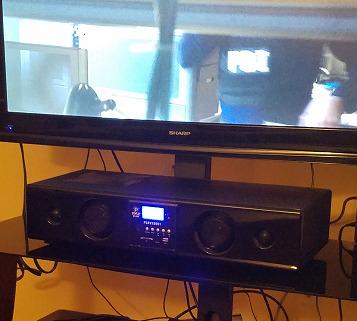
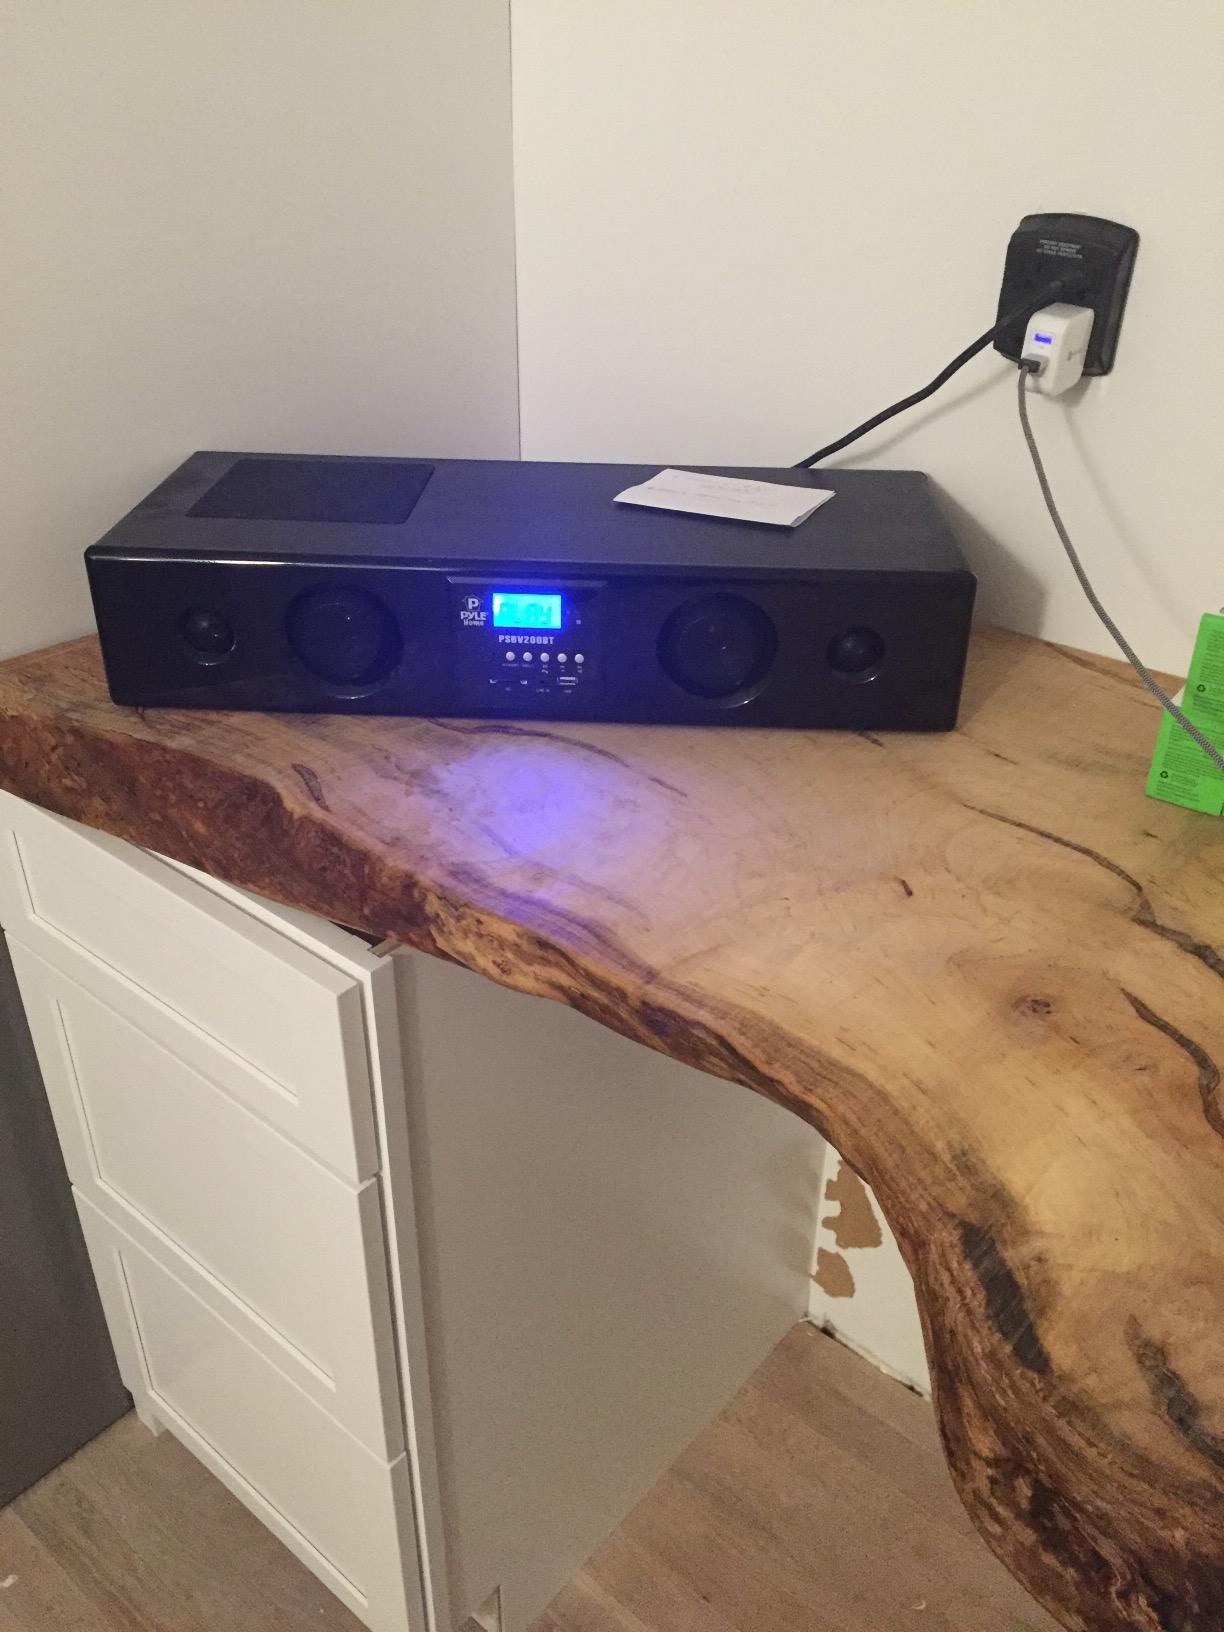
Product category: speaker
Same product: yes